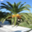
Label: palm_tree